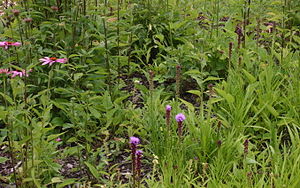
Beplantning
En kunstigt skabt beplantning, som eftreligner en naturlig bevoksning, nemlig den amerikanske prærie.
En beplantning er en kunstigt skabt vegetation. I princippet kunne både græsplæner og blomsterbede kaldes beplantninger, men i praksis bruges ordet næsten udelukkende om grupper af træer eller buske. Beplantningen kan være meget gennemtænkt og stramt komponeret med vægt på det kunstneriske, eller den kan være lavet på grundlag af, hvad man kunne skaffe af planter.